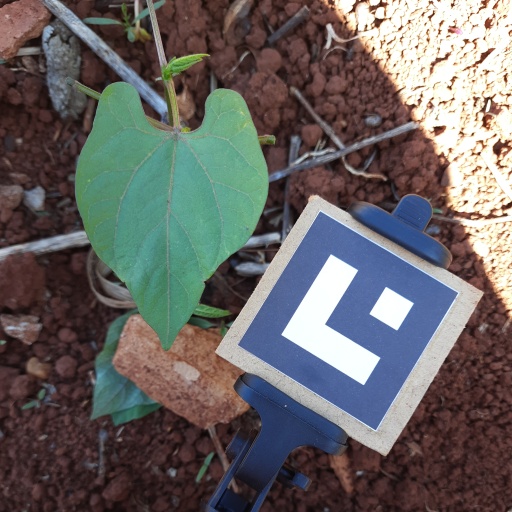
Observations: wavy surface, no eating holes, under shade